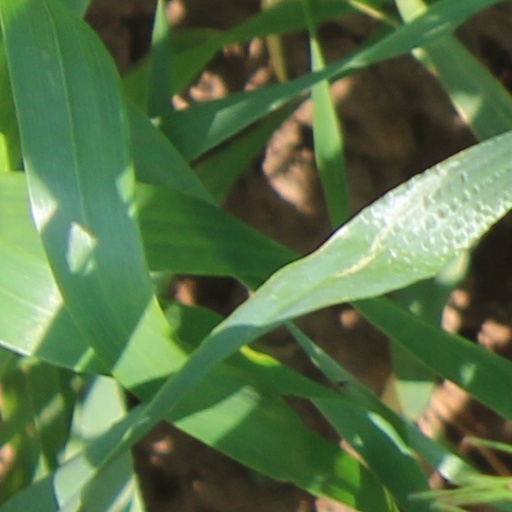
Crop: wheat